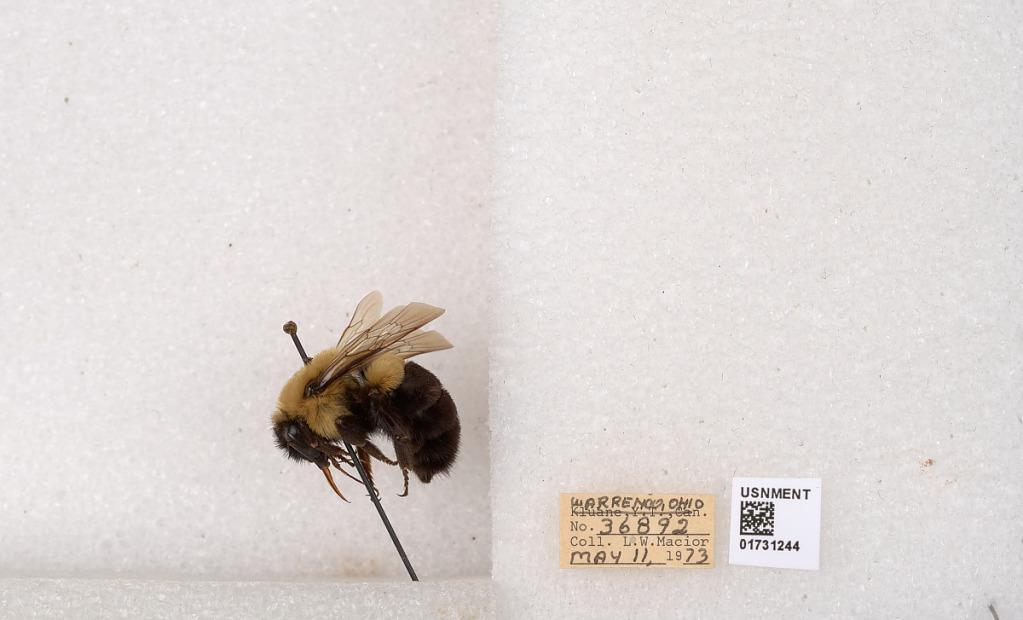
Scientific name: Bombus impatiens Cresson
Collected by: L. Macior
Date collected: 1973-5-11
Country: United States
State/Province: Ohio
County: Warren
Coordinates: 39.4276, -84.1668